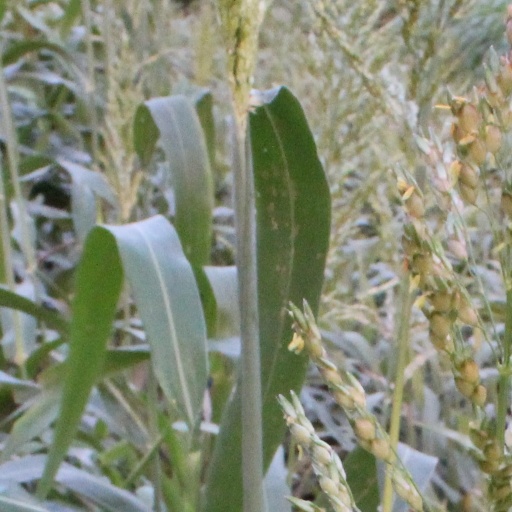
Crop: sorghum